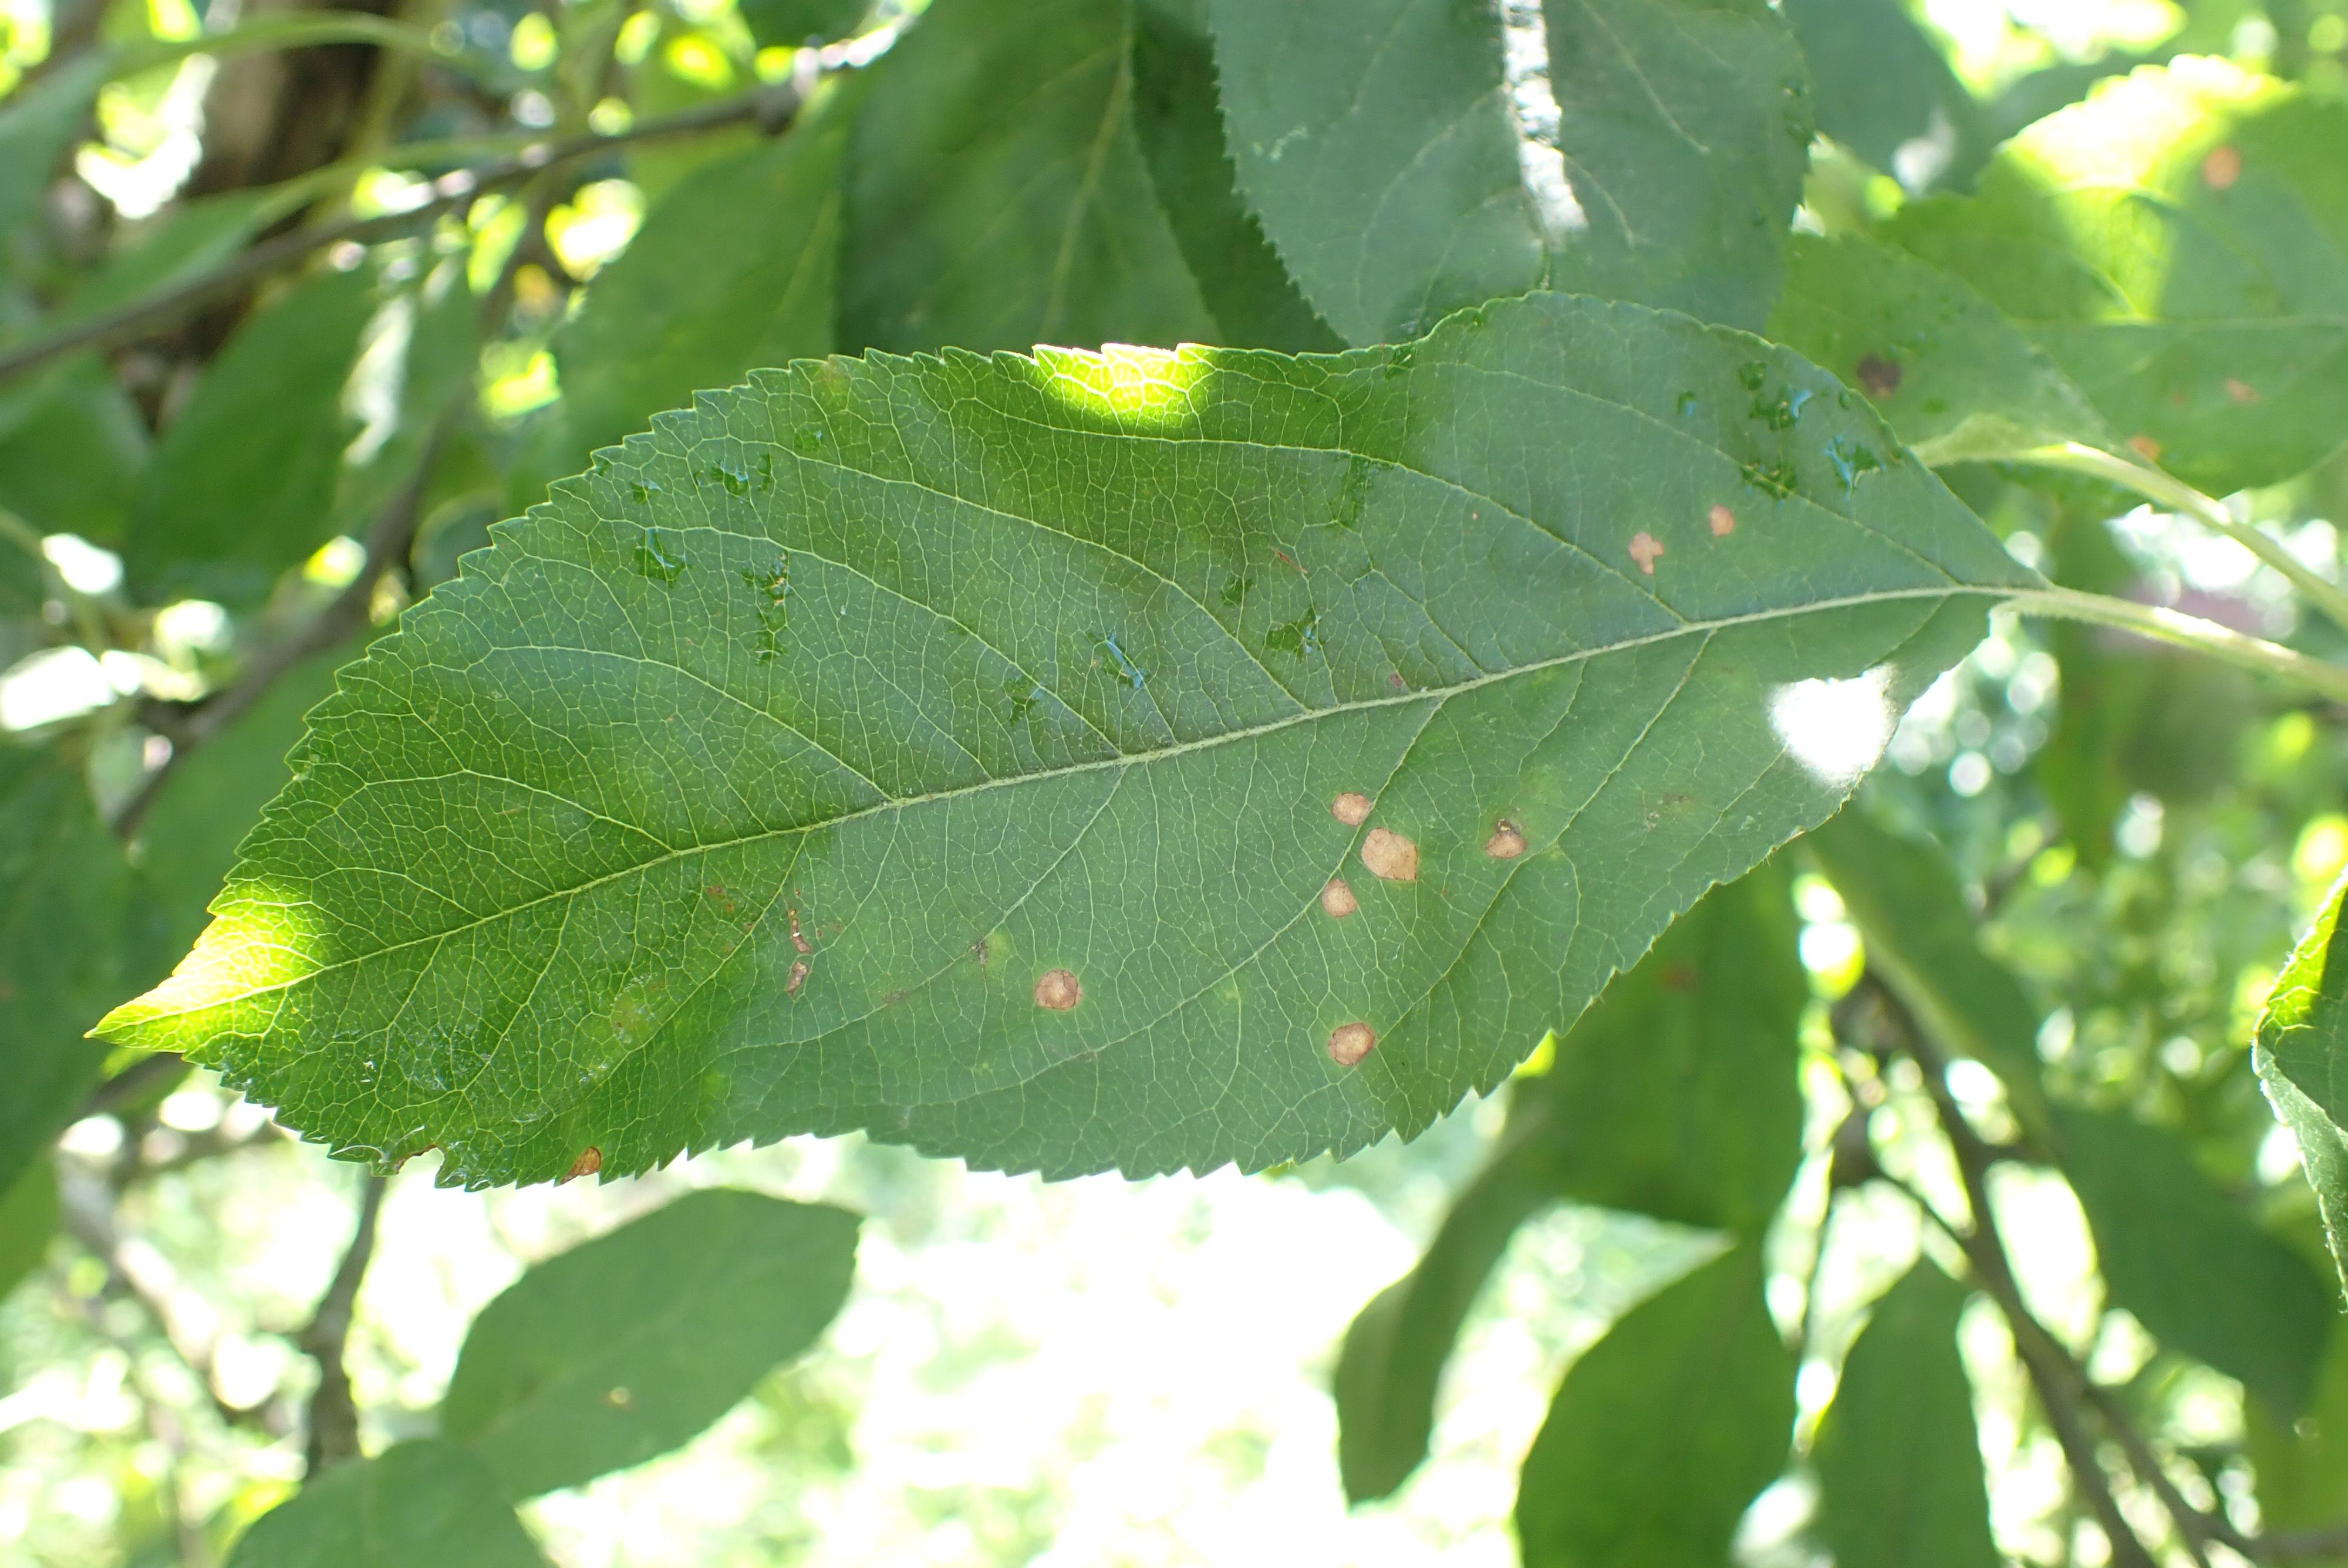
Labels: frog_eye_leaf_spot